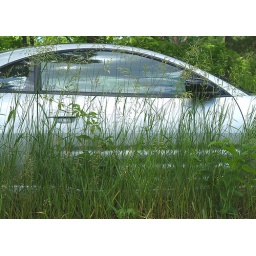
Tall grass growing up around abandoned car sitting in field near Pepin, Wisconsin.